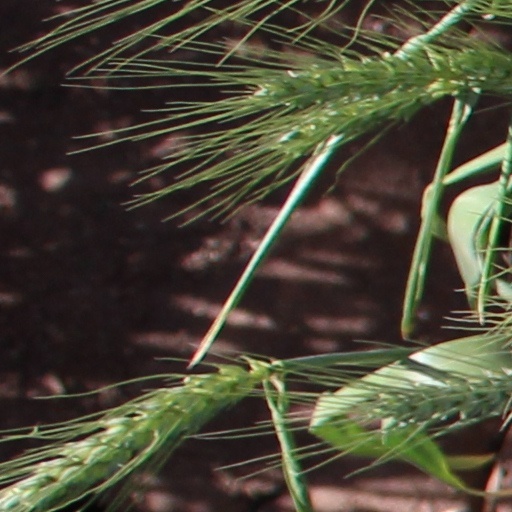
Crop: wheat